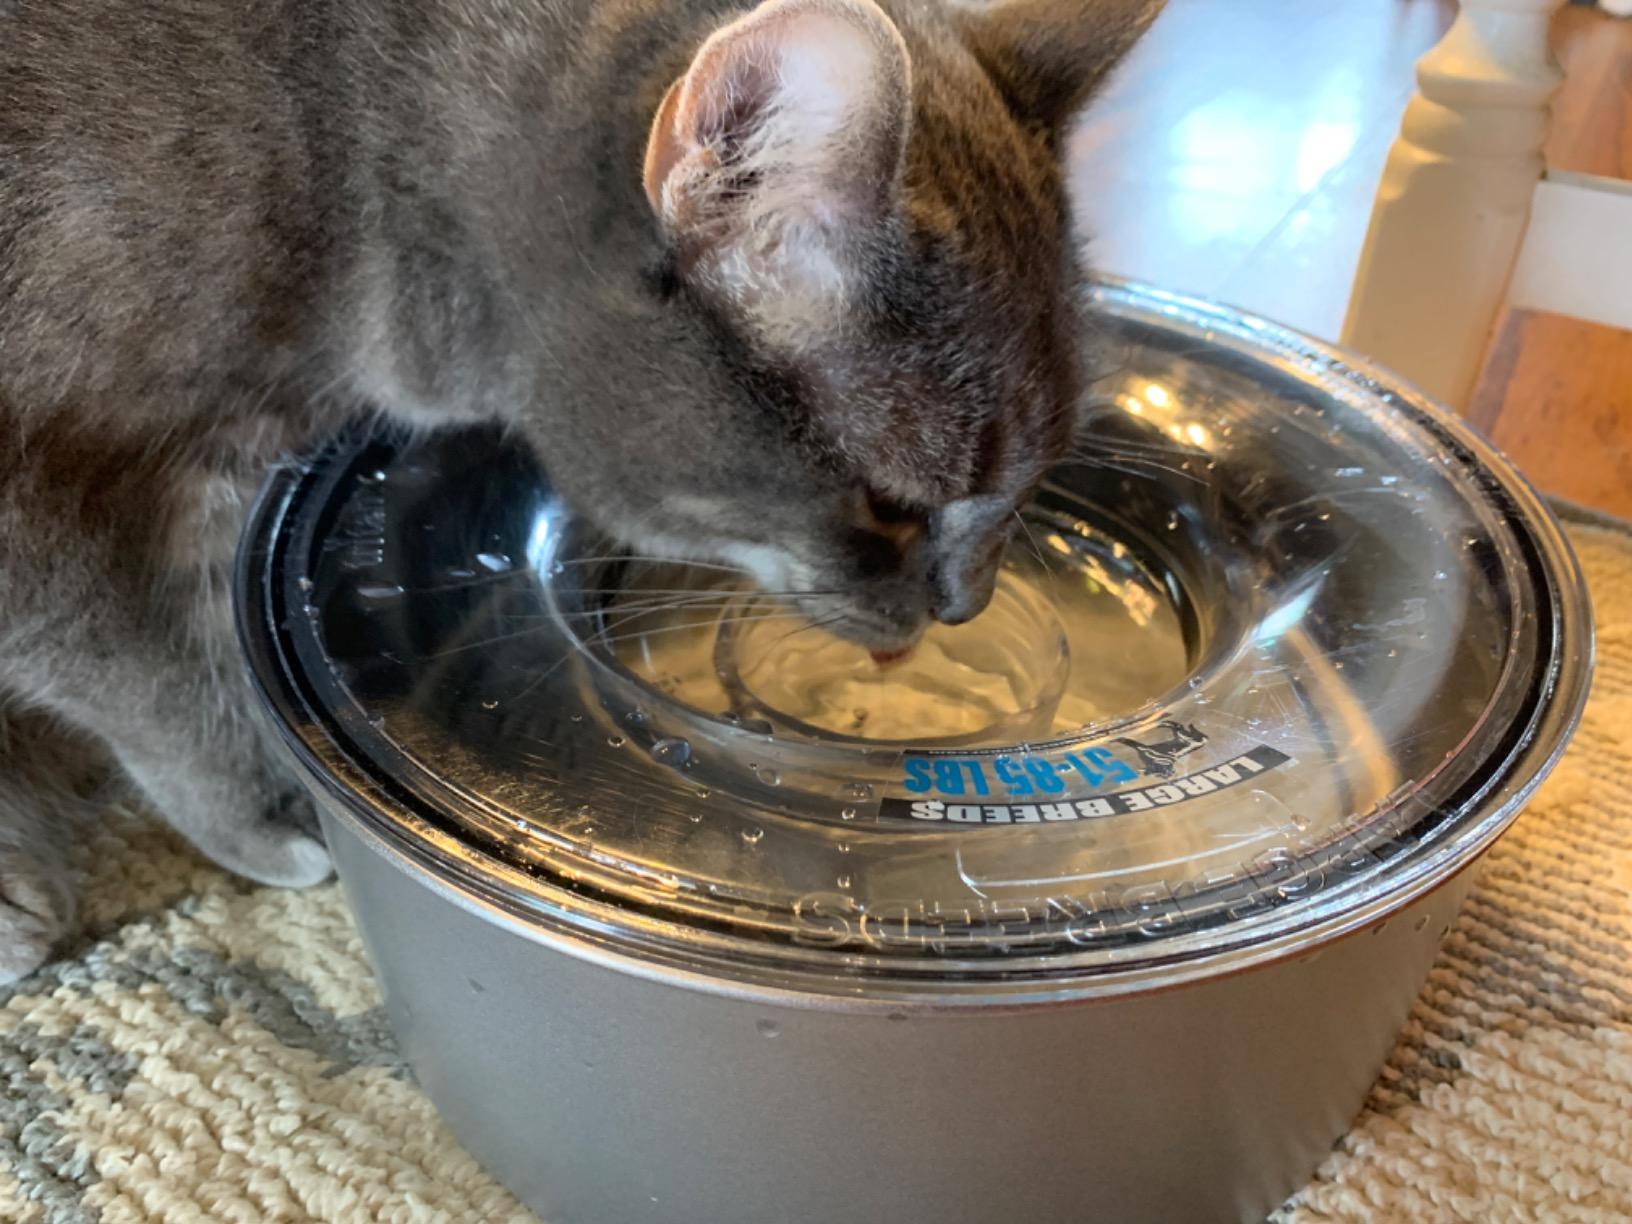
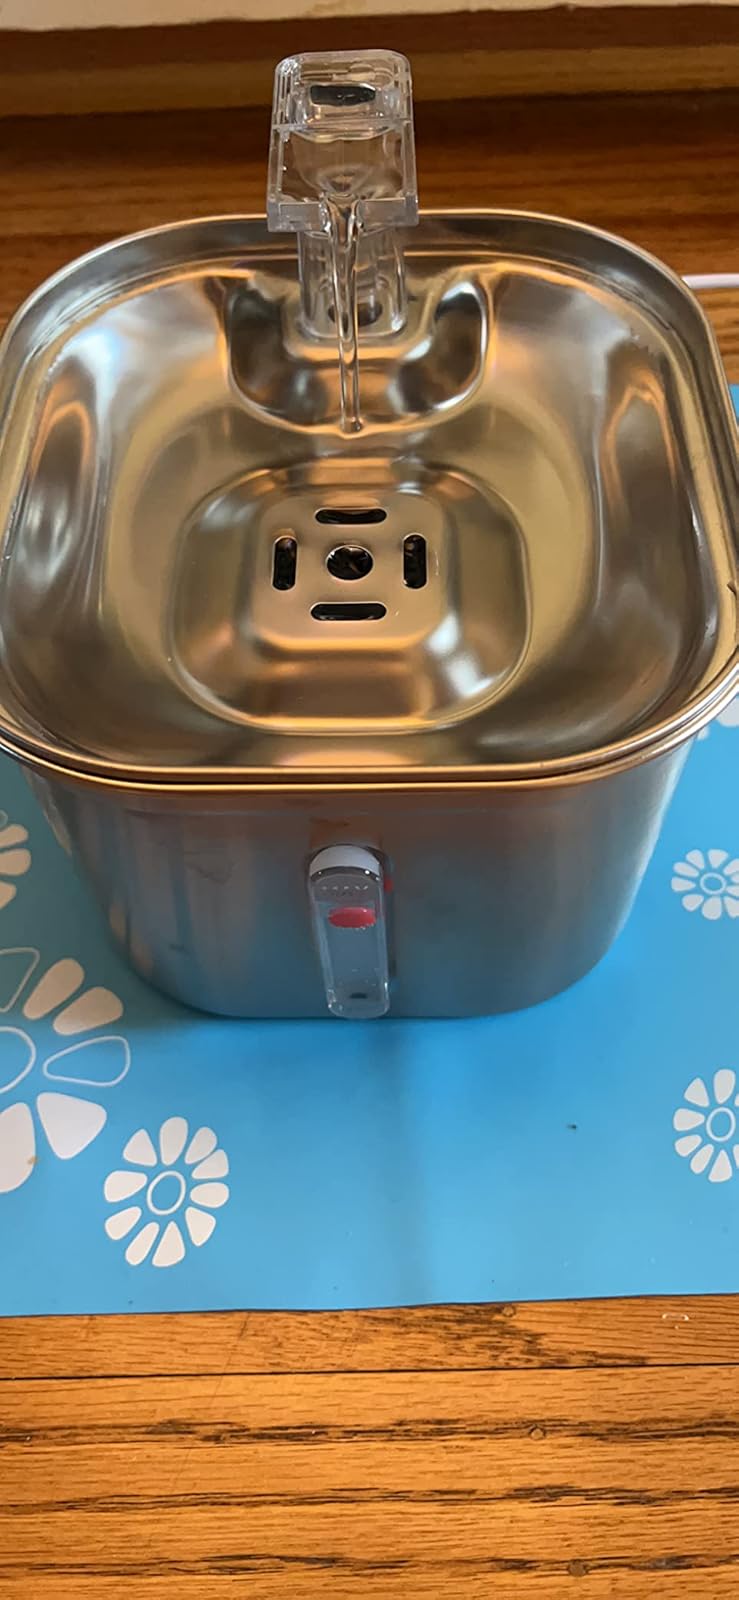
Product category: items_bowl
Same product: no